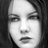
Emotion: sad